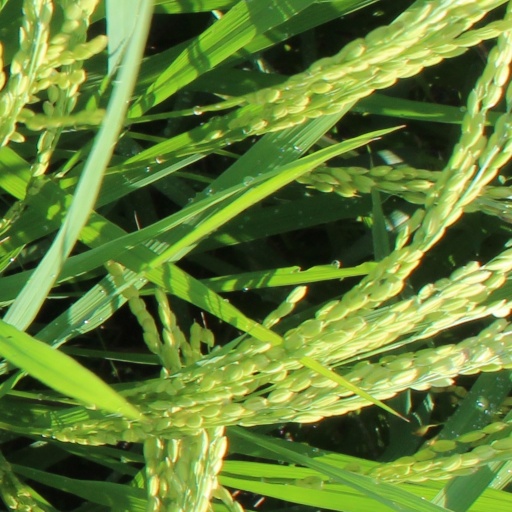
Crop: rice